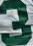
Number: 3